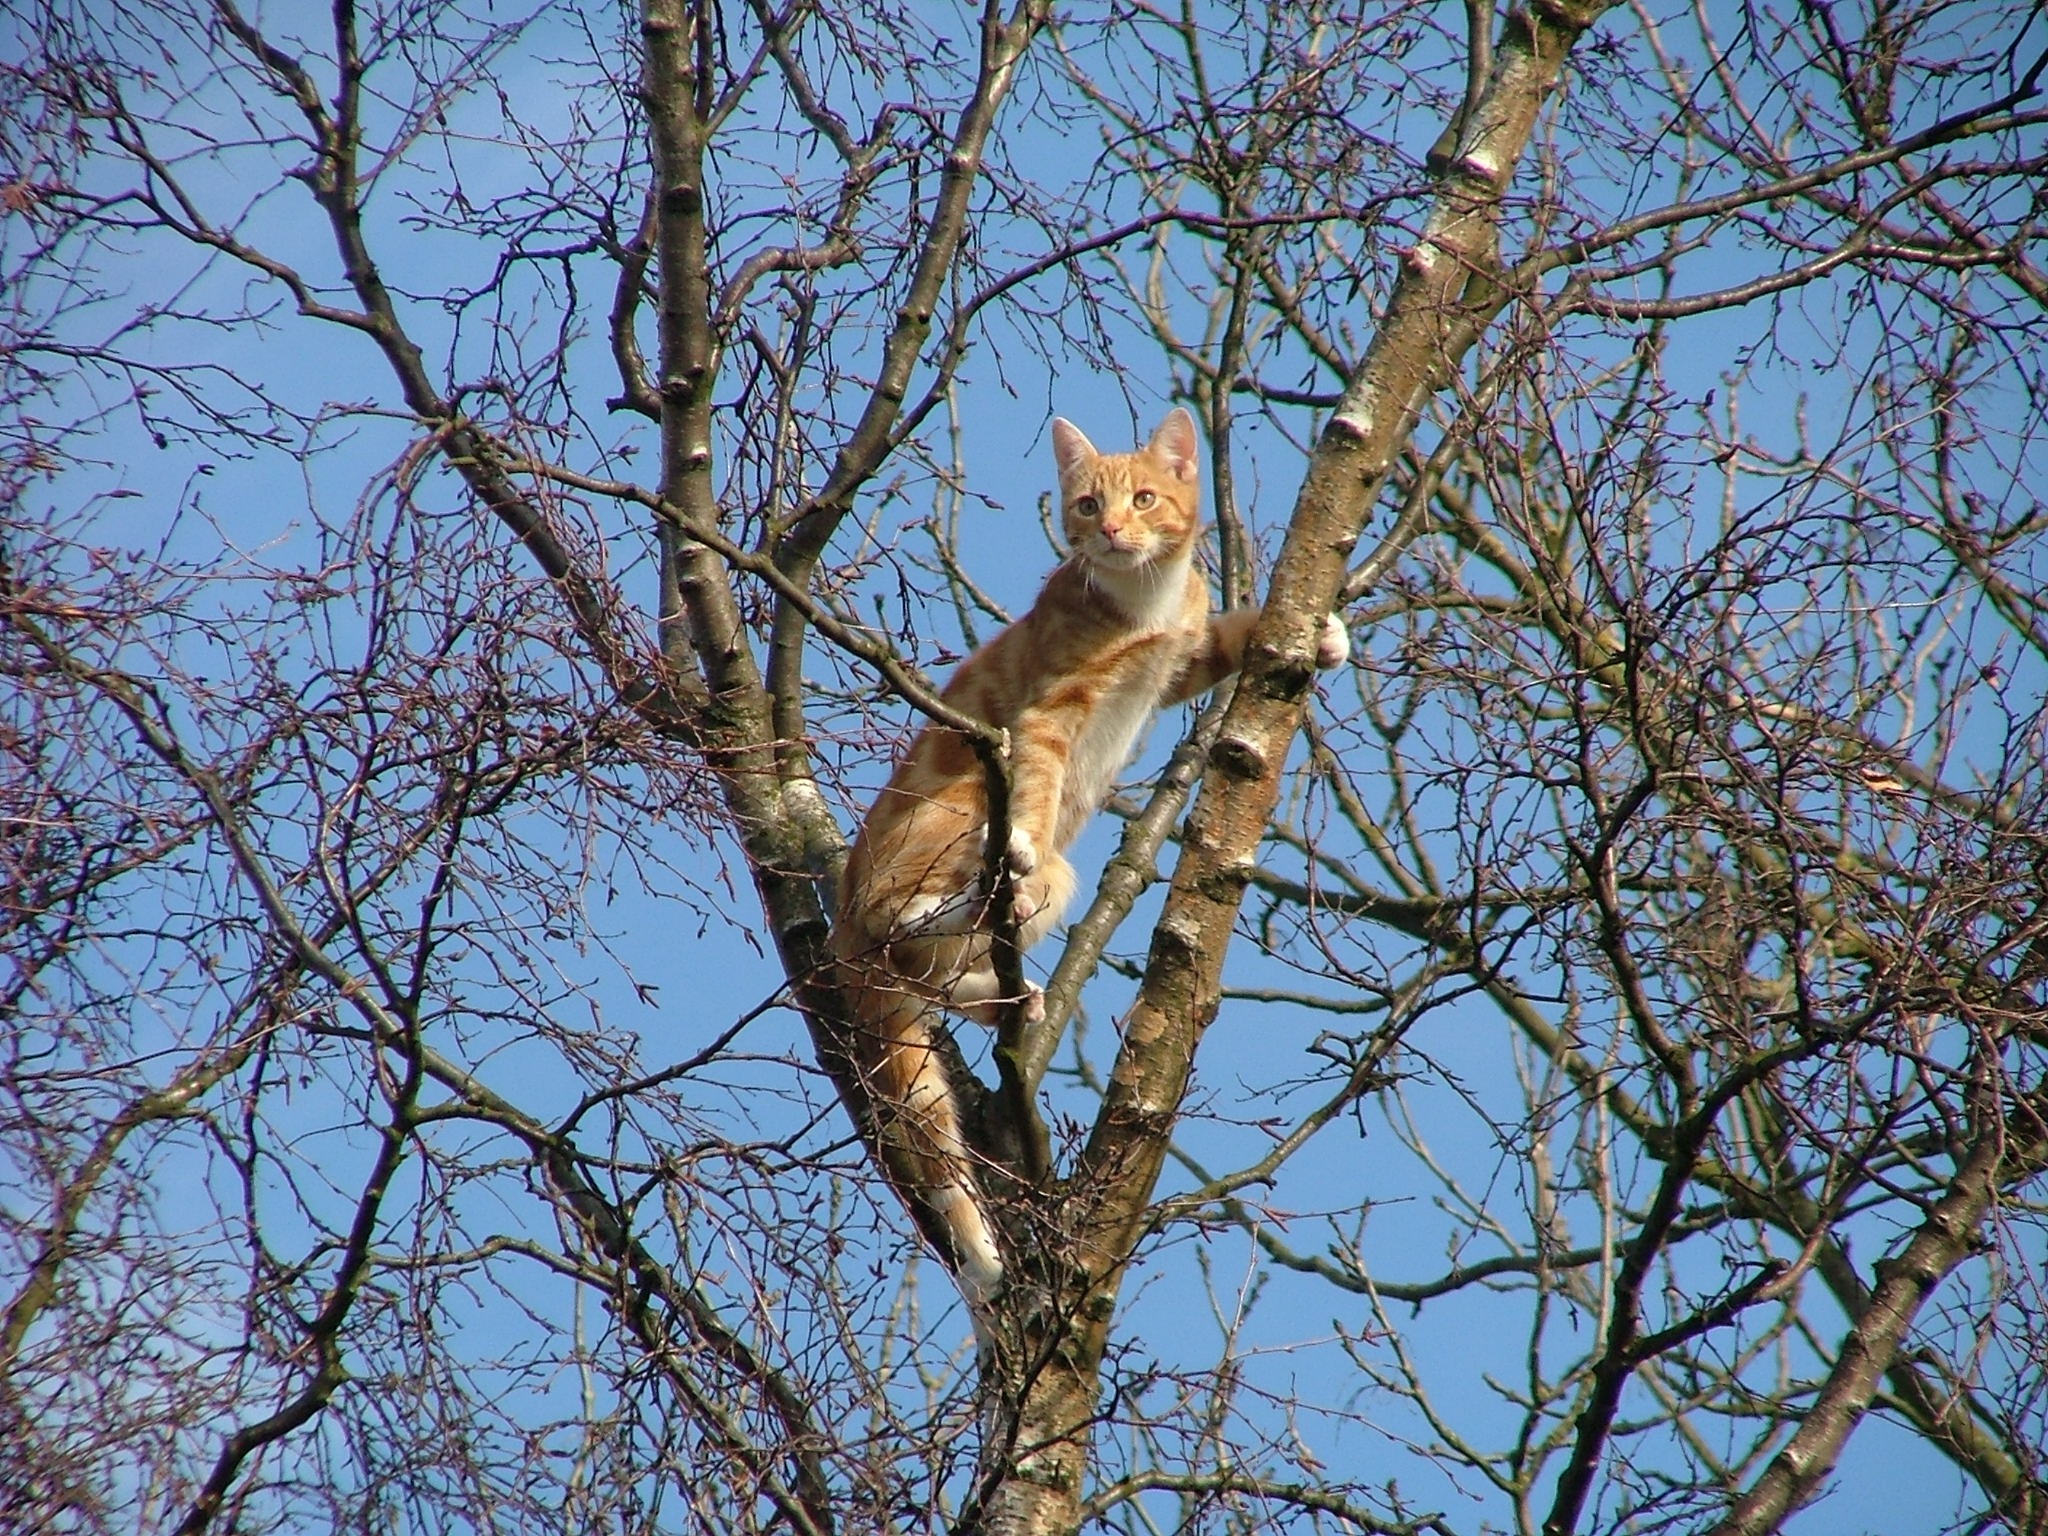
tree, branch, wildlife, cat, mammal, squirrel, fauna, blue sky, ginger, stuck, woody plant